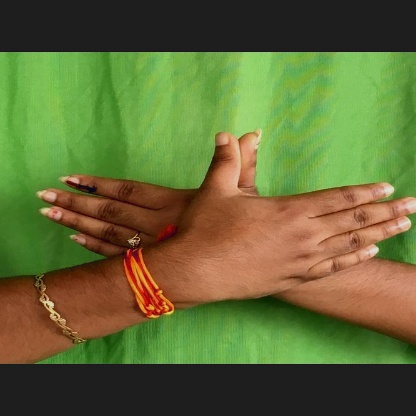
Mudra: Garuda